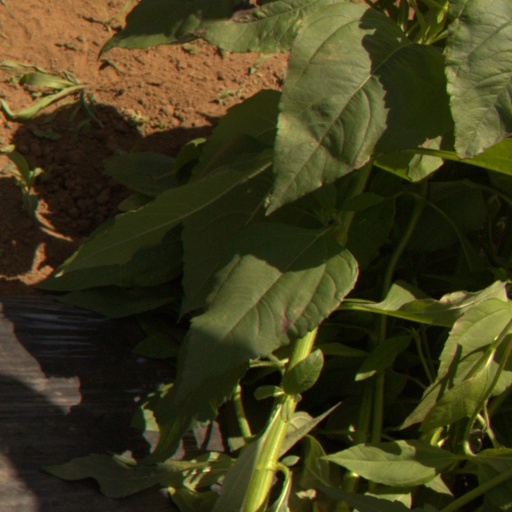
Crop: Jerusalem artichoke